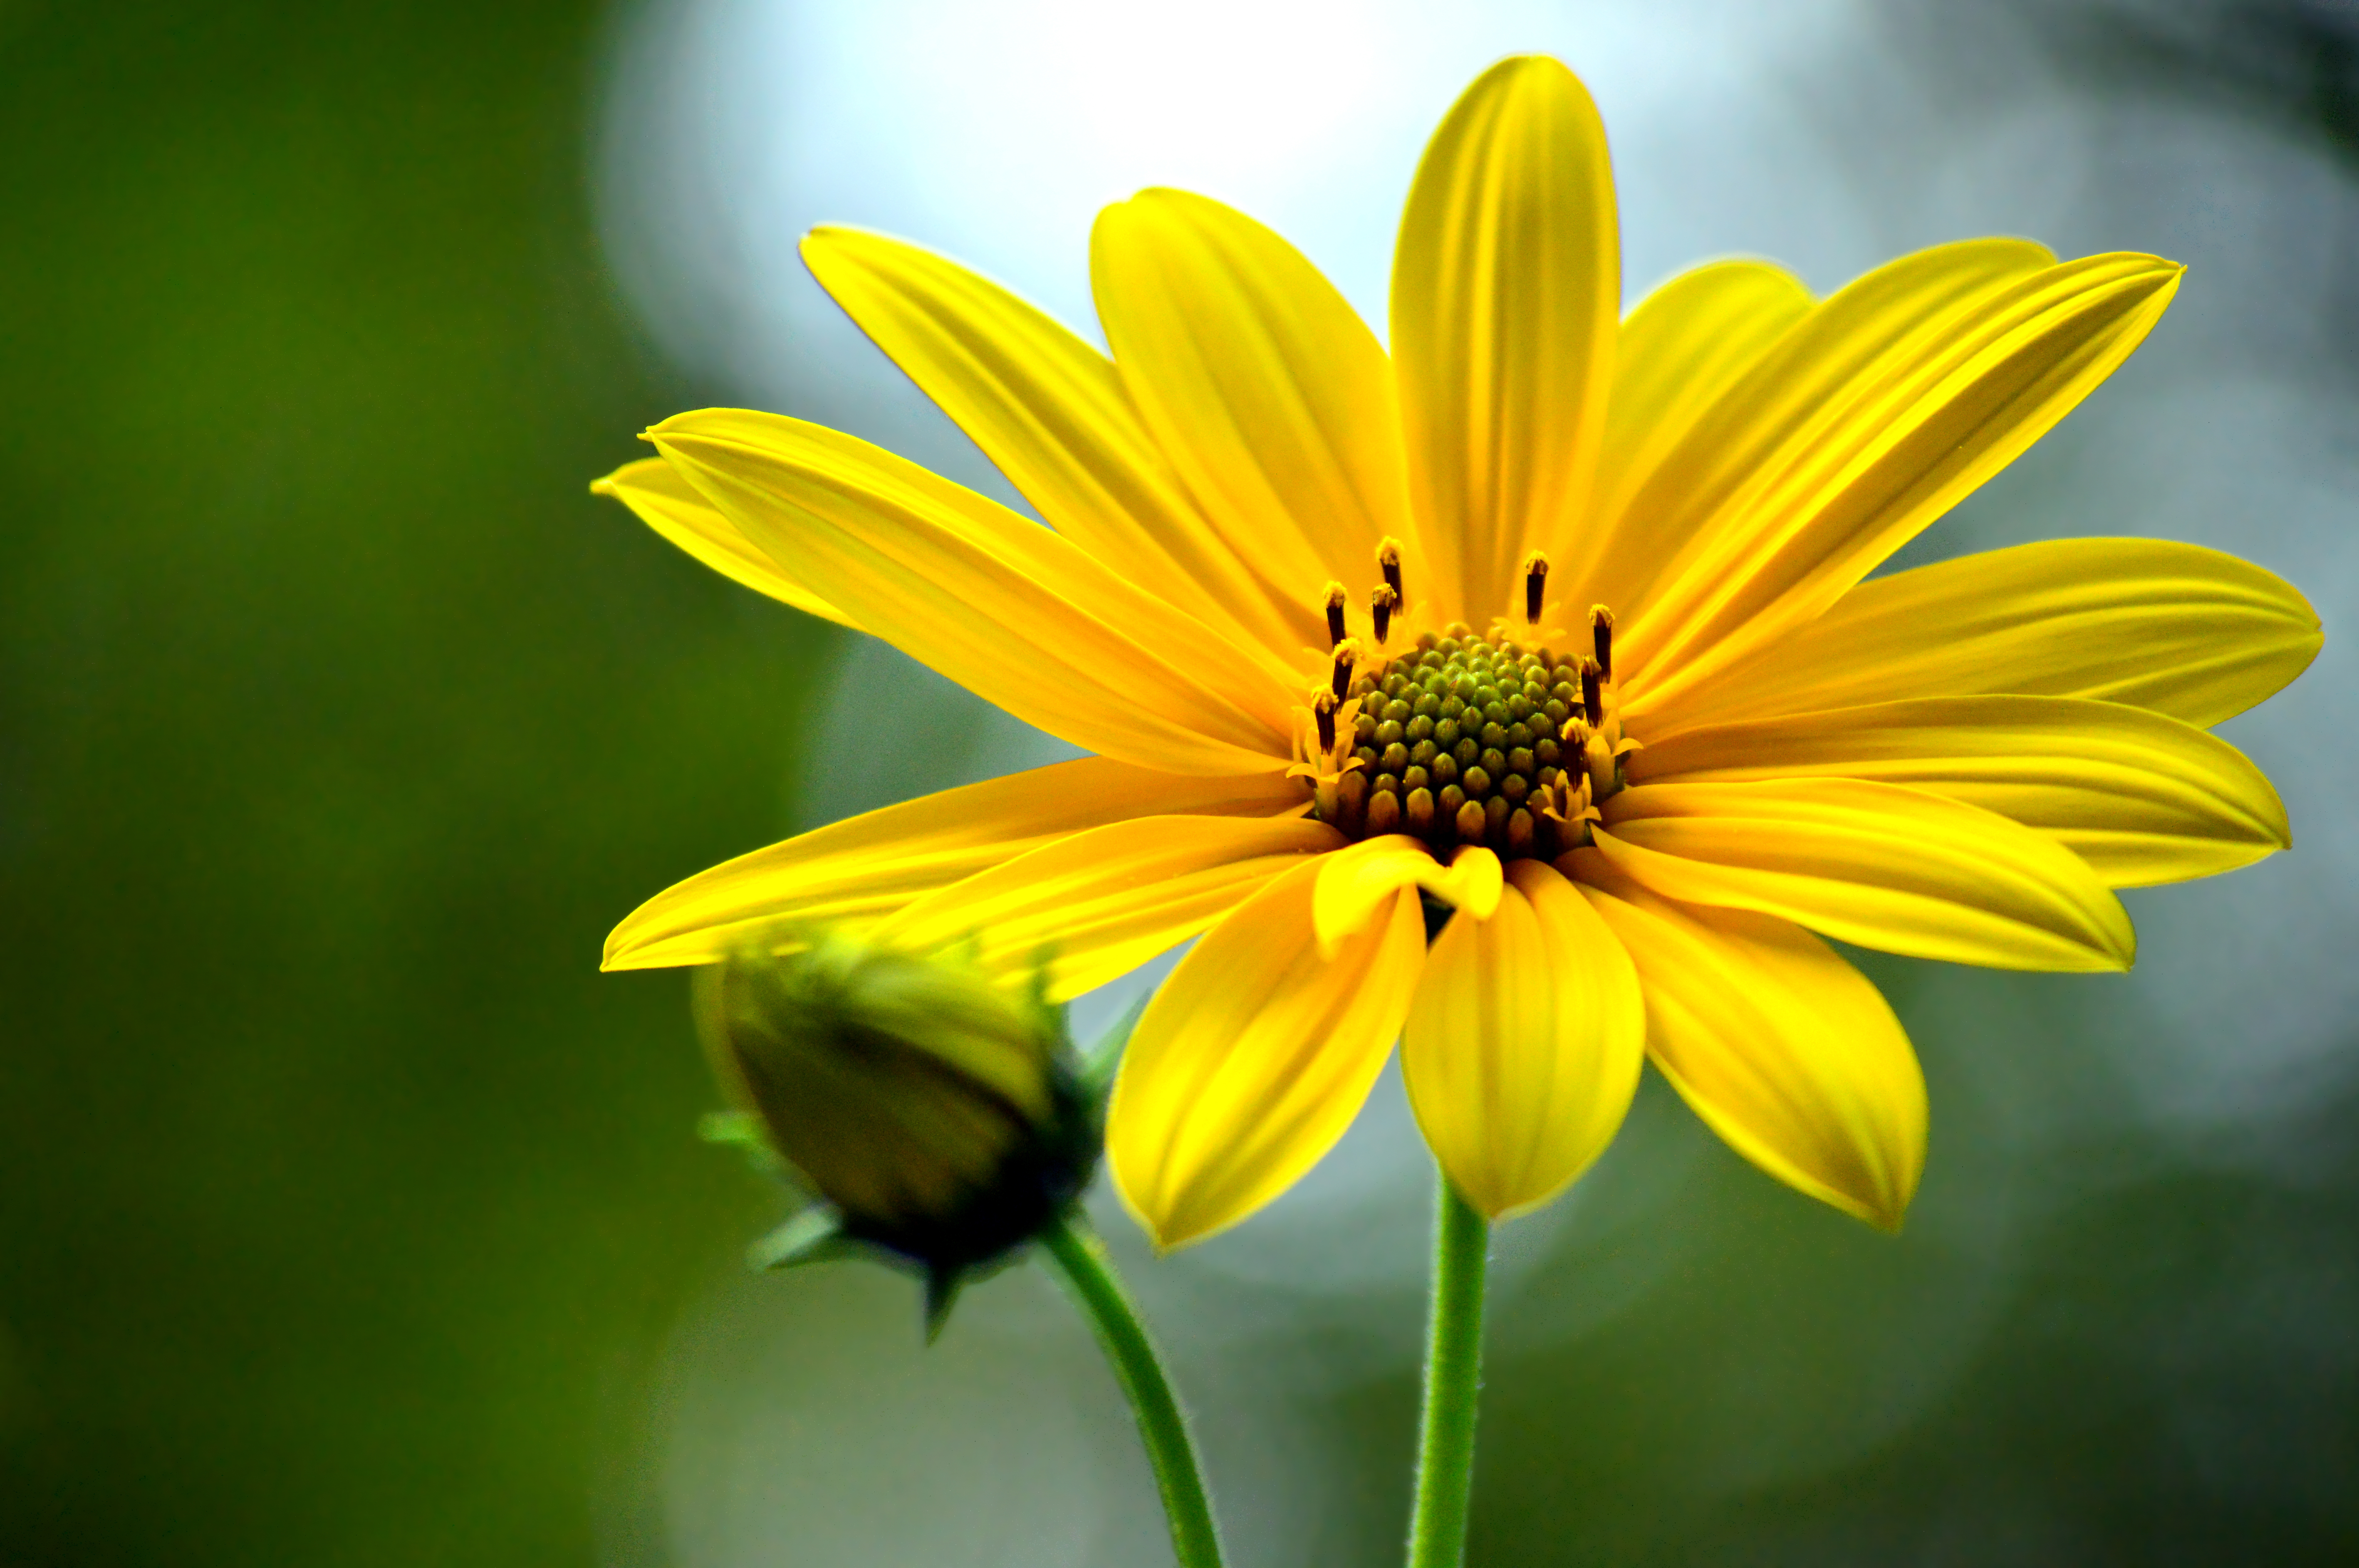
nature, plant, photography, sunlight, flower, petal, bloom, daisy, green, botany, yellow, flora, wildflower, close up, fleur, jaune, amarillo, flor, gelb, blume, bud, auge, fiore, giallo, groc, nectar, macro photography, bourgeon, bl te, capullo, knospe, heyday, bocciolo, apog e, apogeo, bl tezeit, flowering plant, daisy family, oxeye daisy, plant stem, land plant